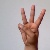
The image shows a hand gesture representing the letter 'W' in Indian Sign Language.